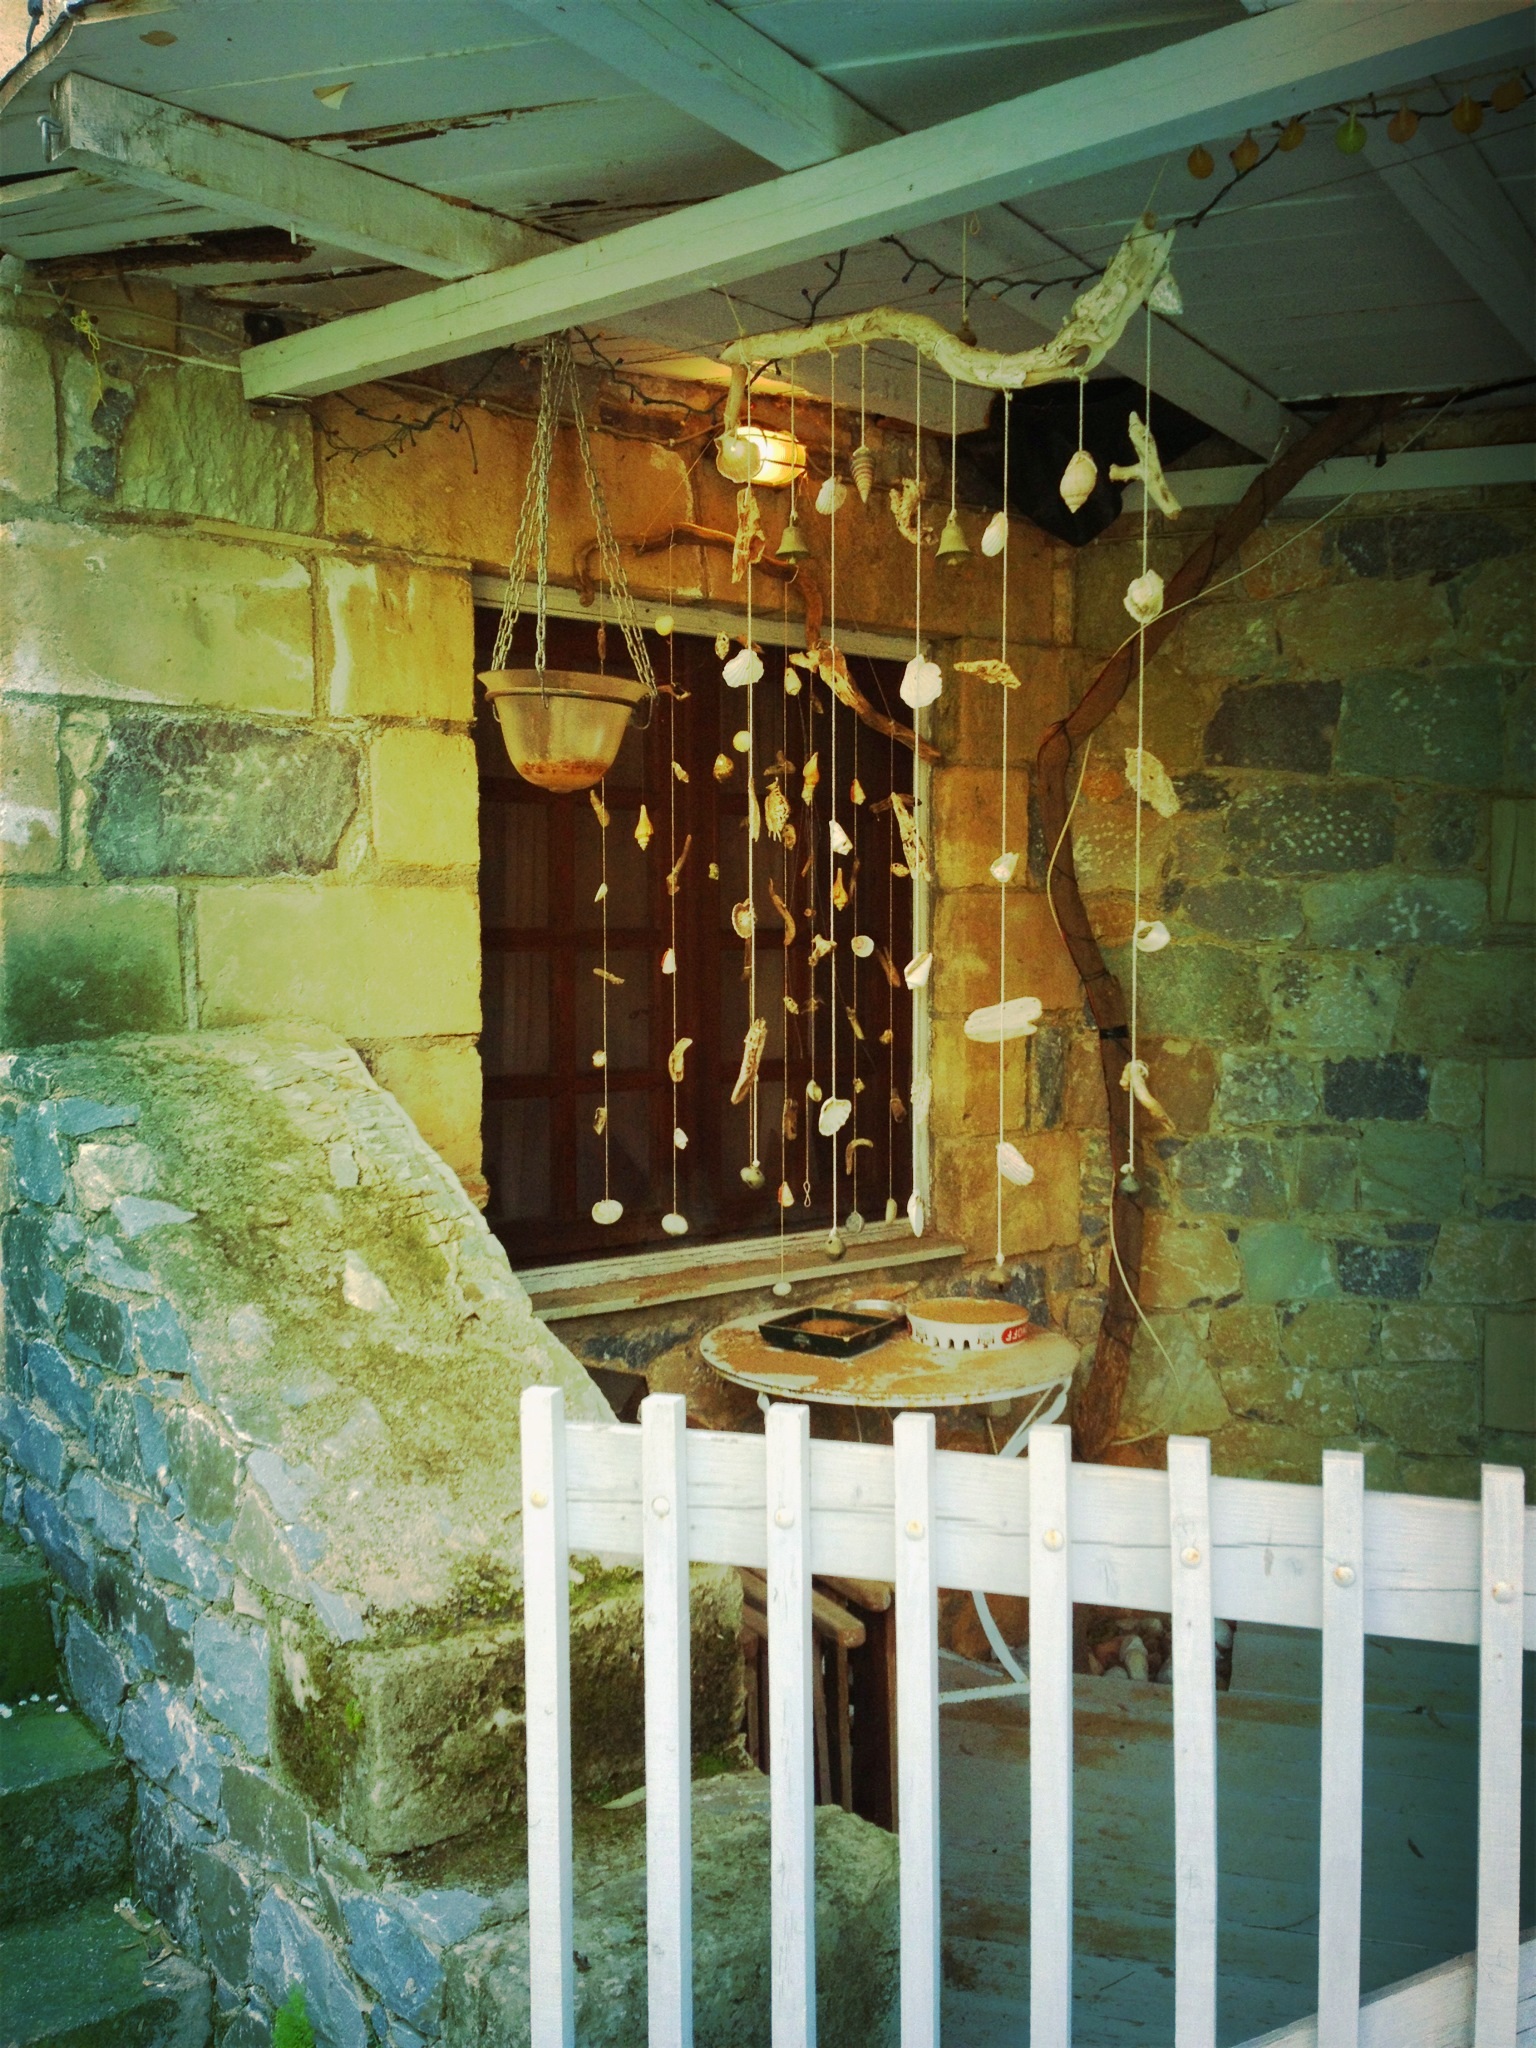
architecture, house, window, old, home, wall, stone, summer, mediterranean, cottage, room, interior design, greece, estate, log cabin, traditional